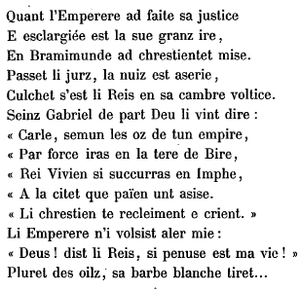
Description
La notion d’ancien français regroupe l'ensemble des langues romanes de la famille des langues d'oïl parlées approximativement dans la moitié nord du territoire français actuel, depuis le VIIIᵉ siècle jusqu'au XIVᵉ siècle environ.
La Chanson de Roland est un poème épique et une chanson de geste du XIᵉ siècle attribuée parfois, sans certitude, à Turold. Neuf manuscrits nous sont parvenus, dont un, le manuscrit d'Oxford du début du XIIᵉ siècle, le plus ancien et le plus complet, est en anglo-normand. Ce dernier, identifié en 1835, est considéré par les historiens comme le manuscrit d'autorité. C'est donc lui que l'on désigne quand on parle sans autre précision de la Chanson de Roland.
Les réformes de l'orthographe française sont les changements « officiels », plus ou moins importants, de l'écrit du français au cours de son histoire, et afin de le simplifier.